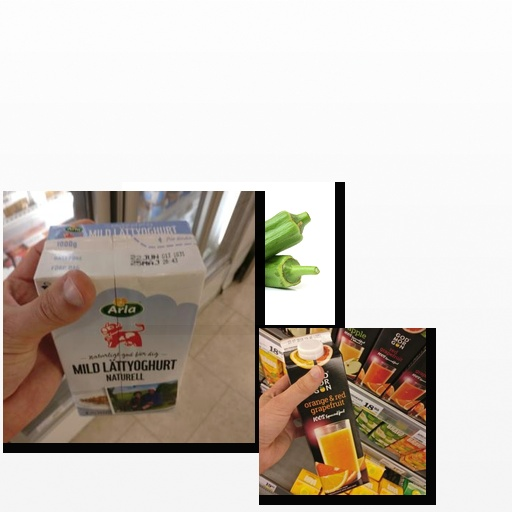
Food items: okra, orange_red_grapefruit_juice, yoghurt